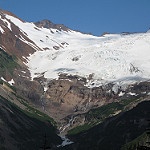
Label: glacier